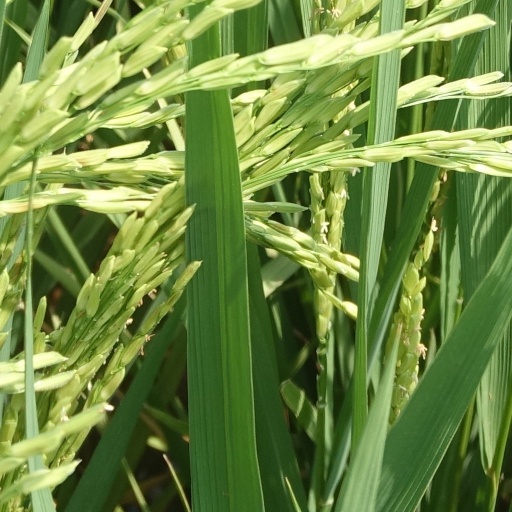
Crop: rice